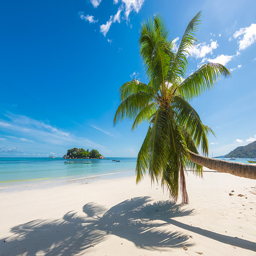
palm tree on a beach